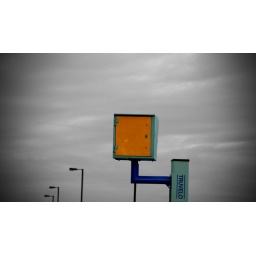
Speed Camera in colour the rest is just black and white